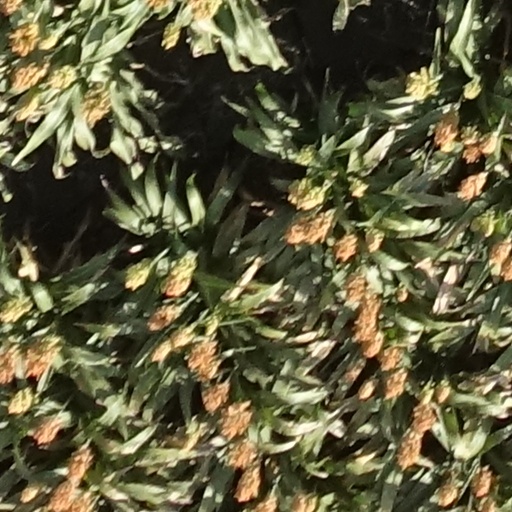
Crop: sorghum